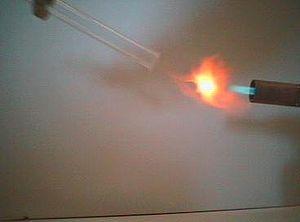
L'électrolyse de l'eau est un procédé électrolytique qui décompose l'eau en dioxygène et dihydrogène gazeux grâce à un courant électrique. La cellule électrolytique est constituée de deux électrodes — habituellement en métal inerte comme le platine — immergées dans un électrolyte et connectées aux pôles opposés de la source de courant continu.